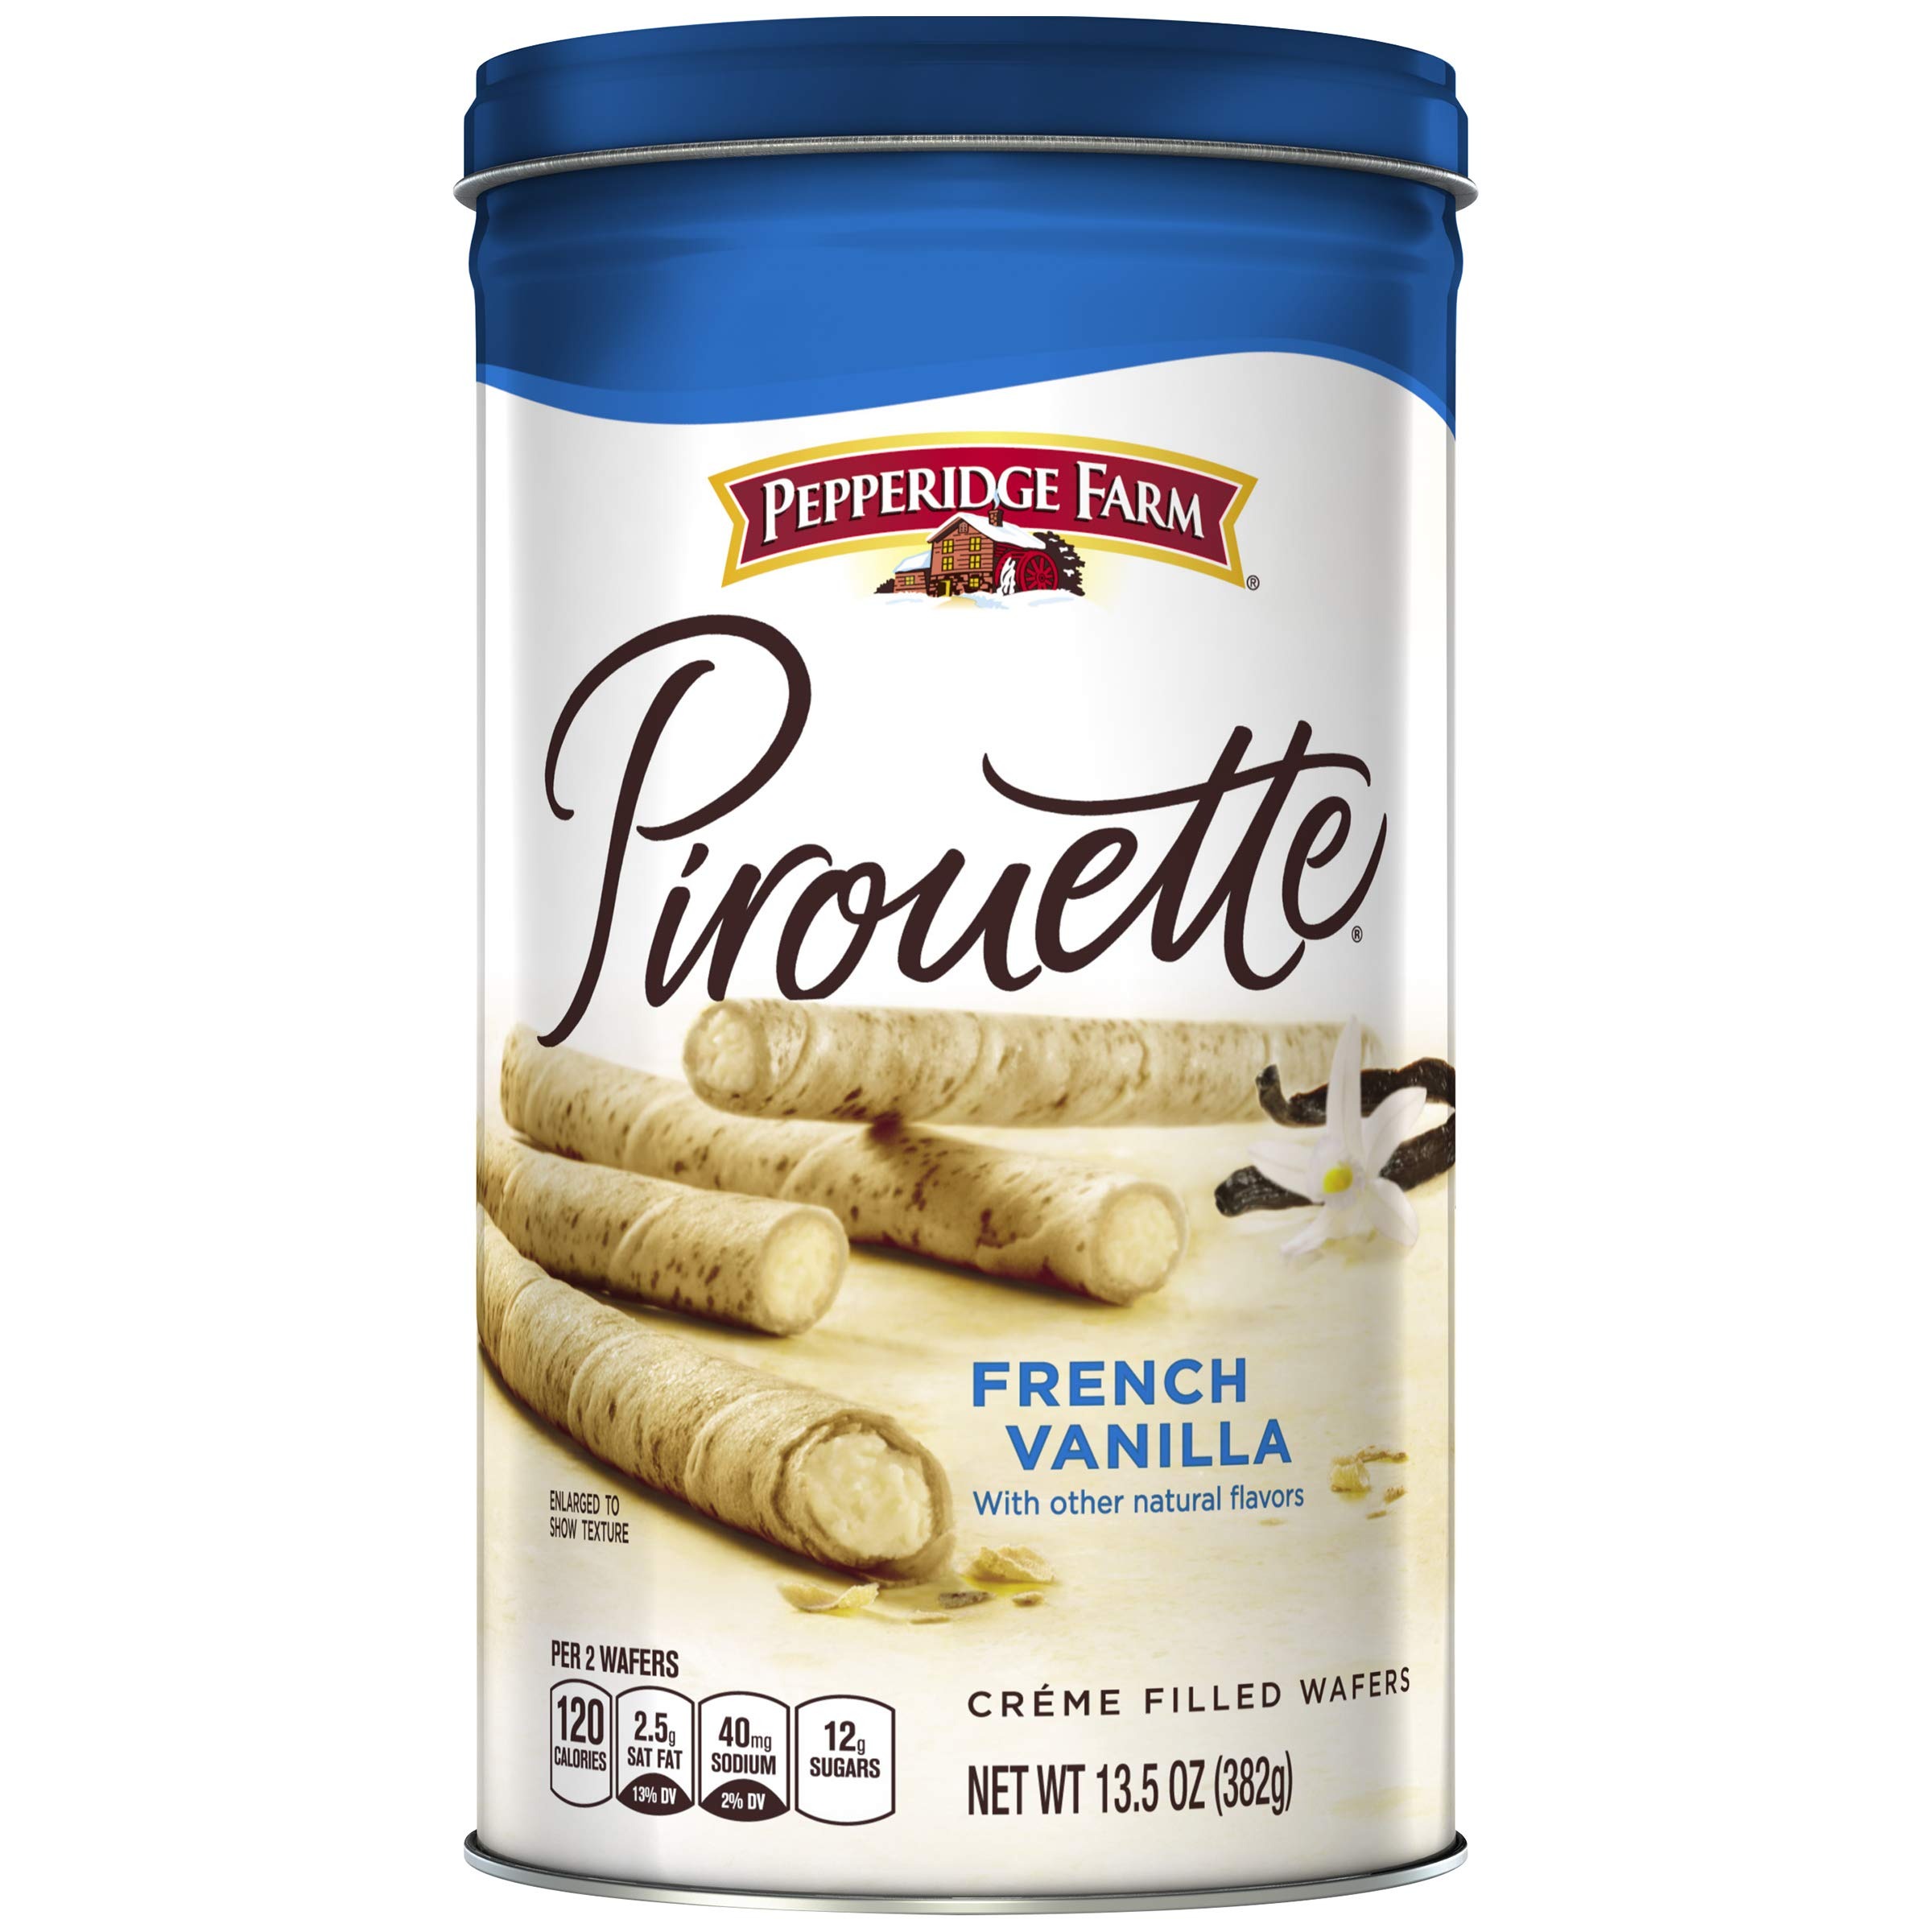
Item Name: Pepperidge Farm Crème Filled Pirouette Rolled Wafers, French Vanilla, 13.5-ounce can
Bullet Point: 13.5 oz
Product Description: Grocery-Cookies
Value: 13.5
Unit: Ounce

Price: 7.99